Ysgol Henry Richard

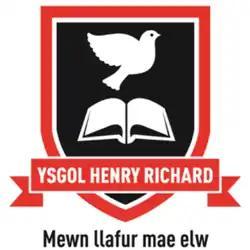

Ysgol Henry Richard is a bilingual middle school for pupils aged 3–16 in Ceredigion, Wales. The school is a product of the amalgamation of Ysgol Llanddewi Brefi, Ysgol Gynradd Tregaron and Ysgol Uwchradd Tregaron.